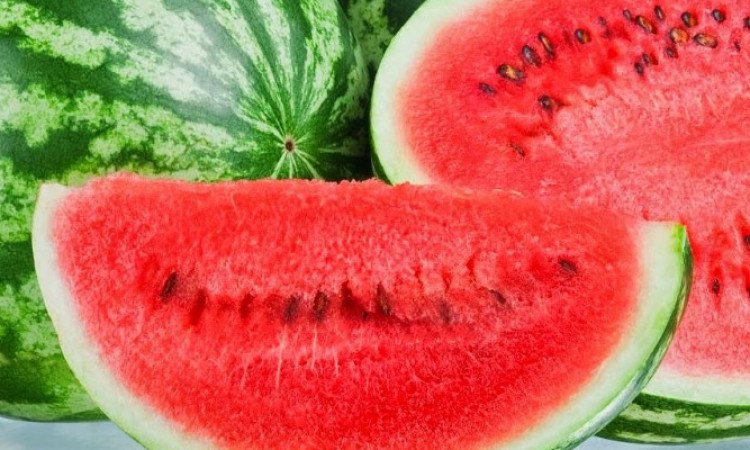
Label: Watermelon